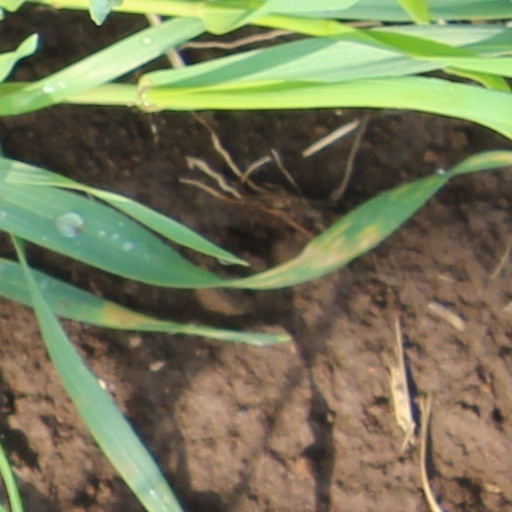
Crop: wheat